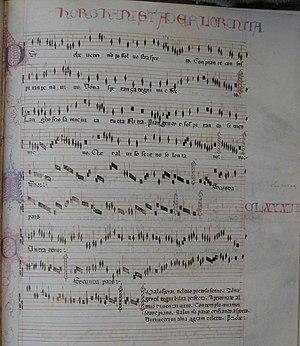
Codex Squarcialupi
Polyphonic Music of the Fourteenth Century est un ouvrage constitué de 24 volumes, paru entre 1956 et 1991 aux Éditions de l'Oiseau-Lyre, qui présente en notation moderne le répertoire complet de la musique polyphonique du XIVᵉ siècle, soit plus de 2 000 pièces.